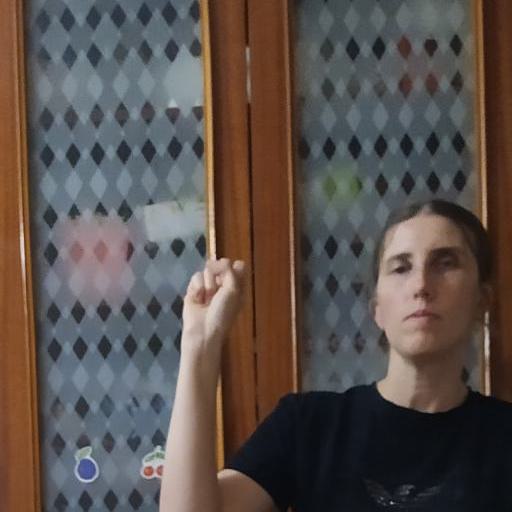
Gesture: fist